Thisted

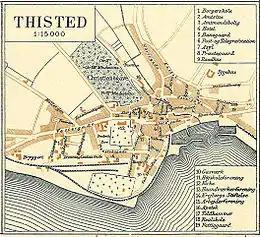
Thisted 1900.

During the Jutland Peasant rebellion of 1441, Christopher of Bavaria, King of Denmark, approached the rebel camp at Husby Hole near St. Jørgen's Hill in northern Jutland and sent word that anyone who left the camp and went home, would not be punished for rebellion. The men from Thisted, as well as those of Mors, left for which they were afterwards called cowards and traitors.